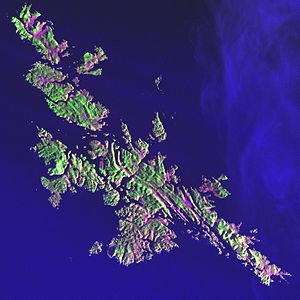
Shetlandsøerne / Geografi
Shetlandinseln (Landsat).jpg
Shetlandsøerne, tidligere Zetland og Hjaltland, er en skotsk øgruppe på 32 øer placeret nord for det skotske fastland mellem øgruppen Orkneyøerne og Færøerne. Det administrative center og eneste købstad er Lerwick på hovedøen Mainland.